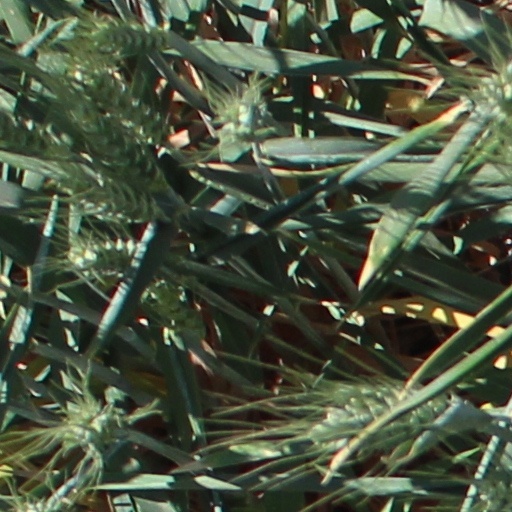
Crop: wheat